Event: Ecuador Earthquake
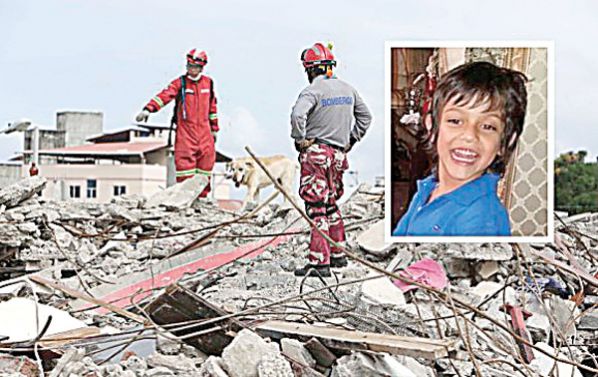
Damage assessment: damage